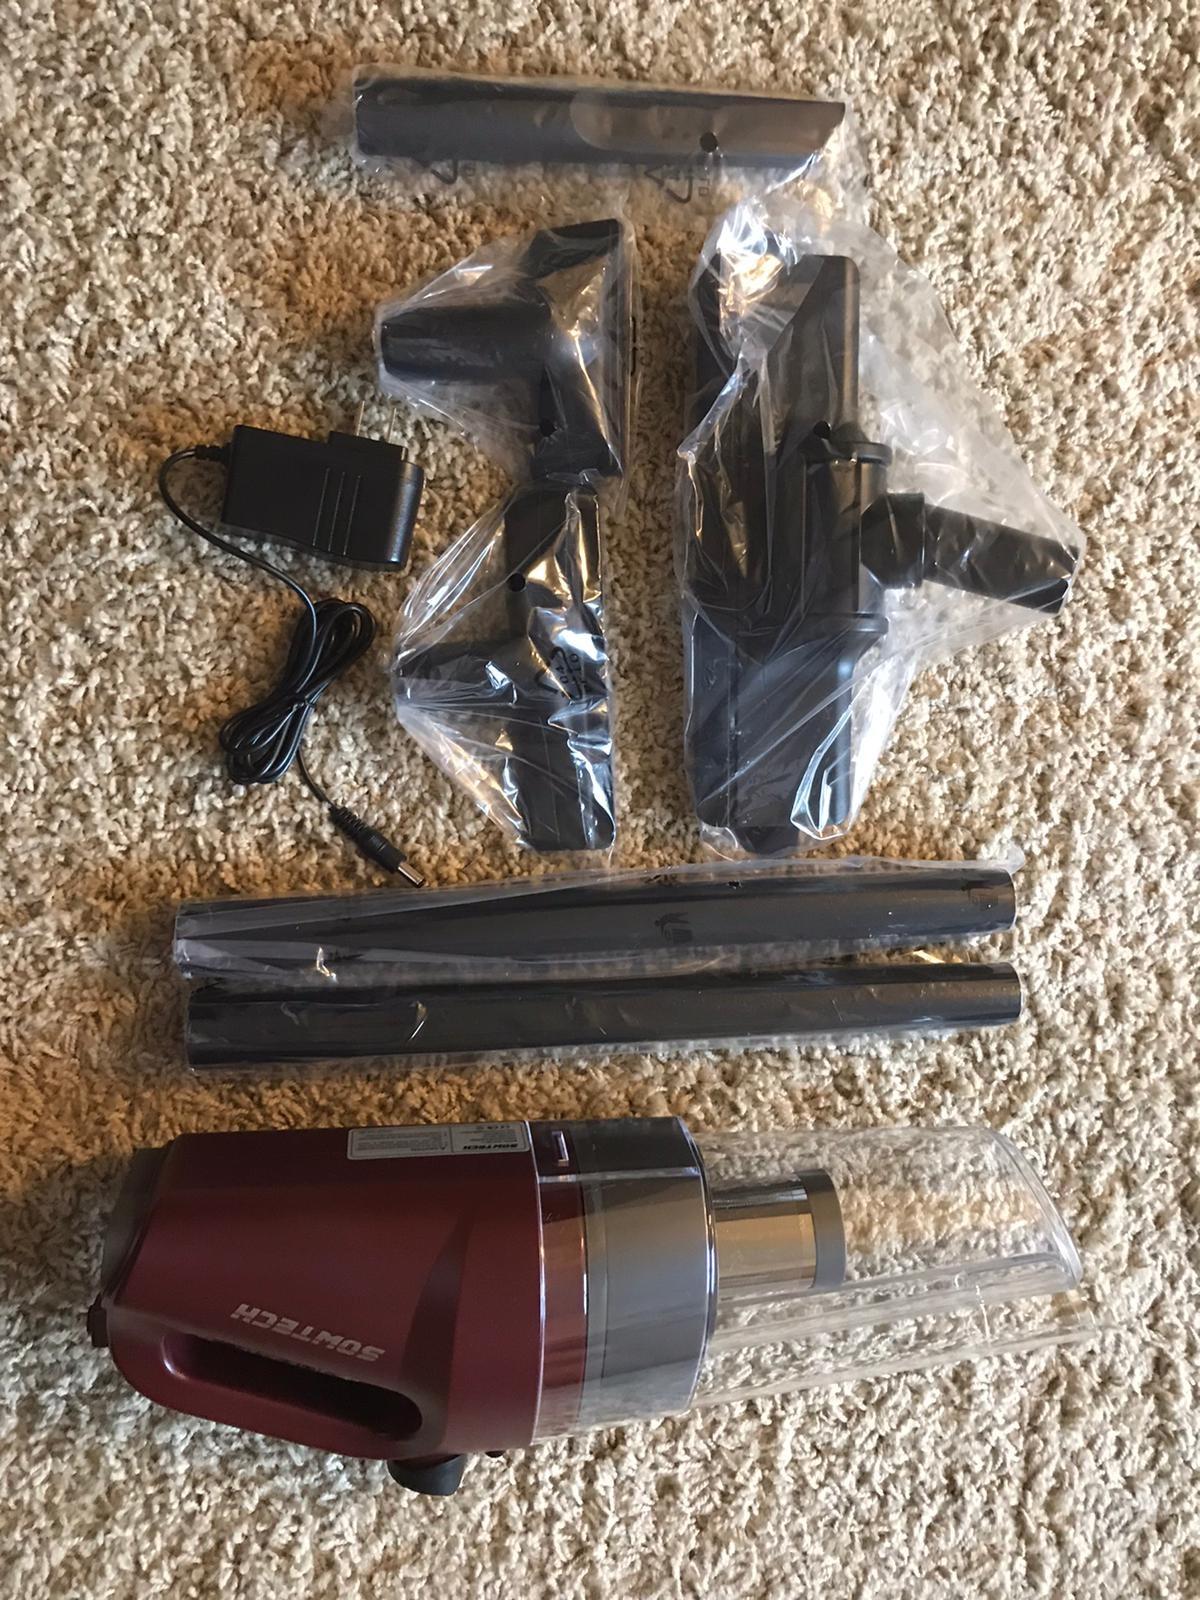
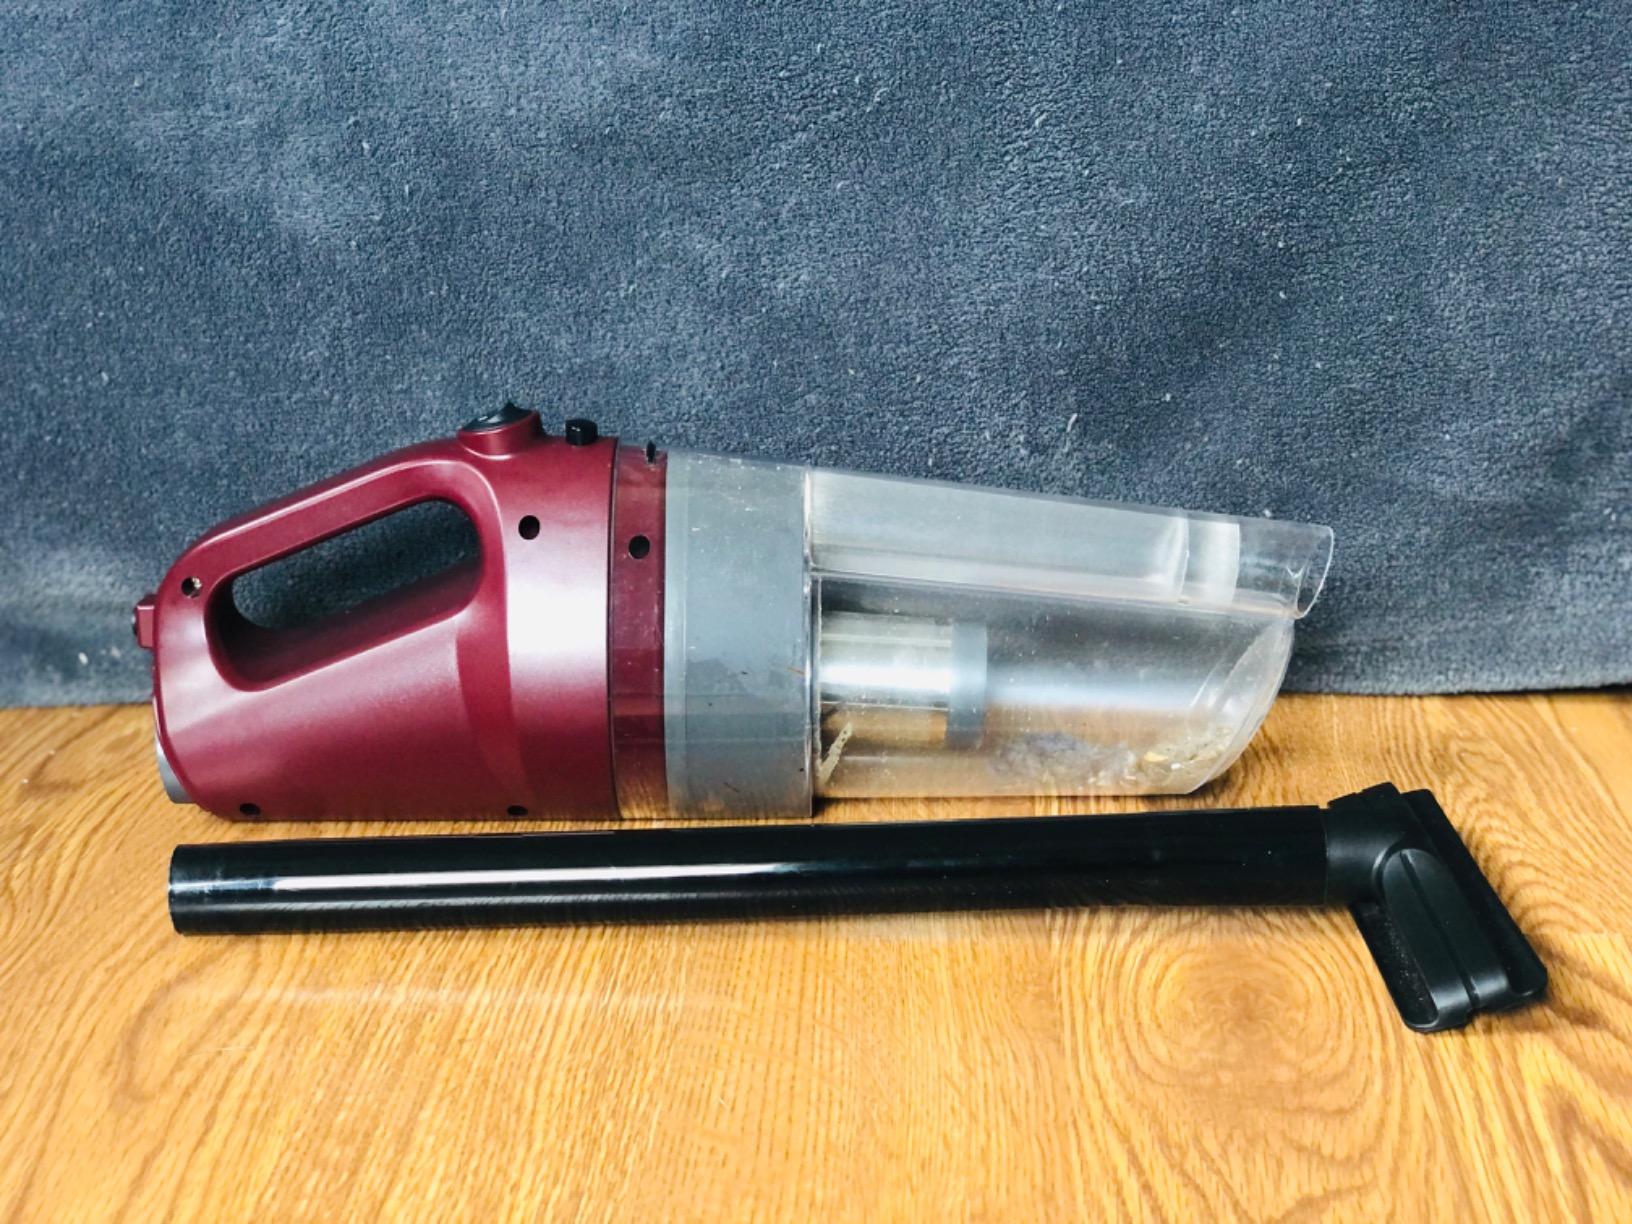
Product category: items_vacuum
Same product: yes